KuroKy

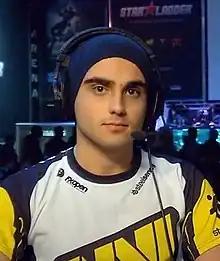
Takhasomi in 2014

Kuro Salehi Takhasomi (born 28 October 1992), better known as KuroKy, is a German and Iranian professional "Dota 2" player for Nigma Galaxy. He was a member of Team Liquid that won The International 2017.